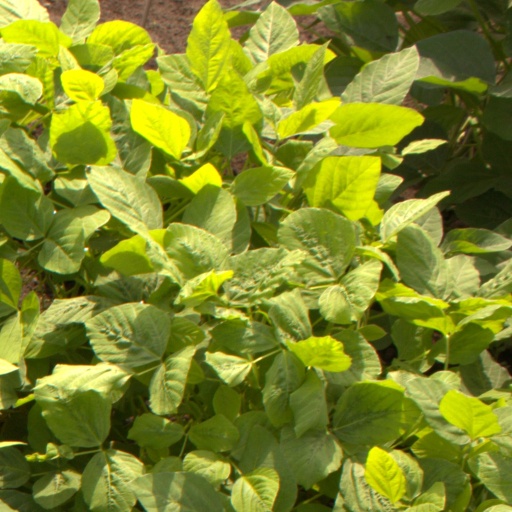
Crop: soybean